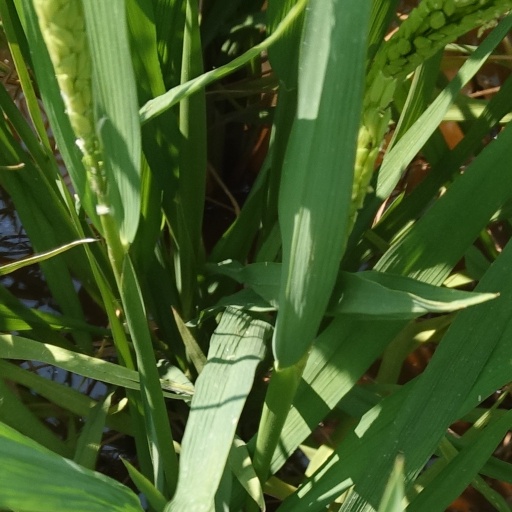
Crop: rice